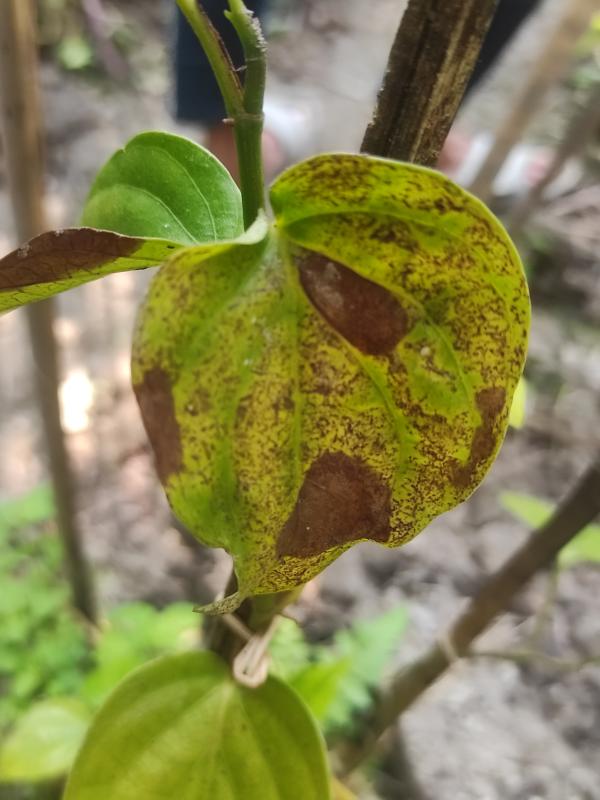
Label: Fungal_Brown_Spot_Disease